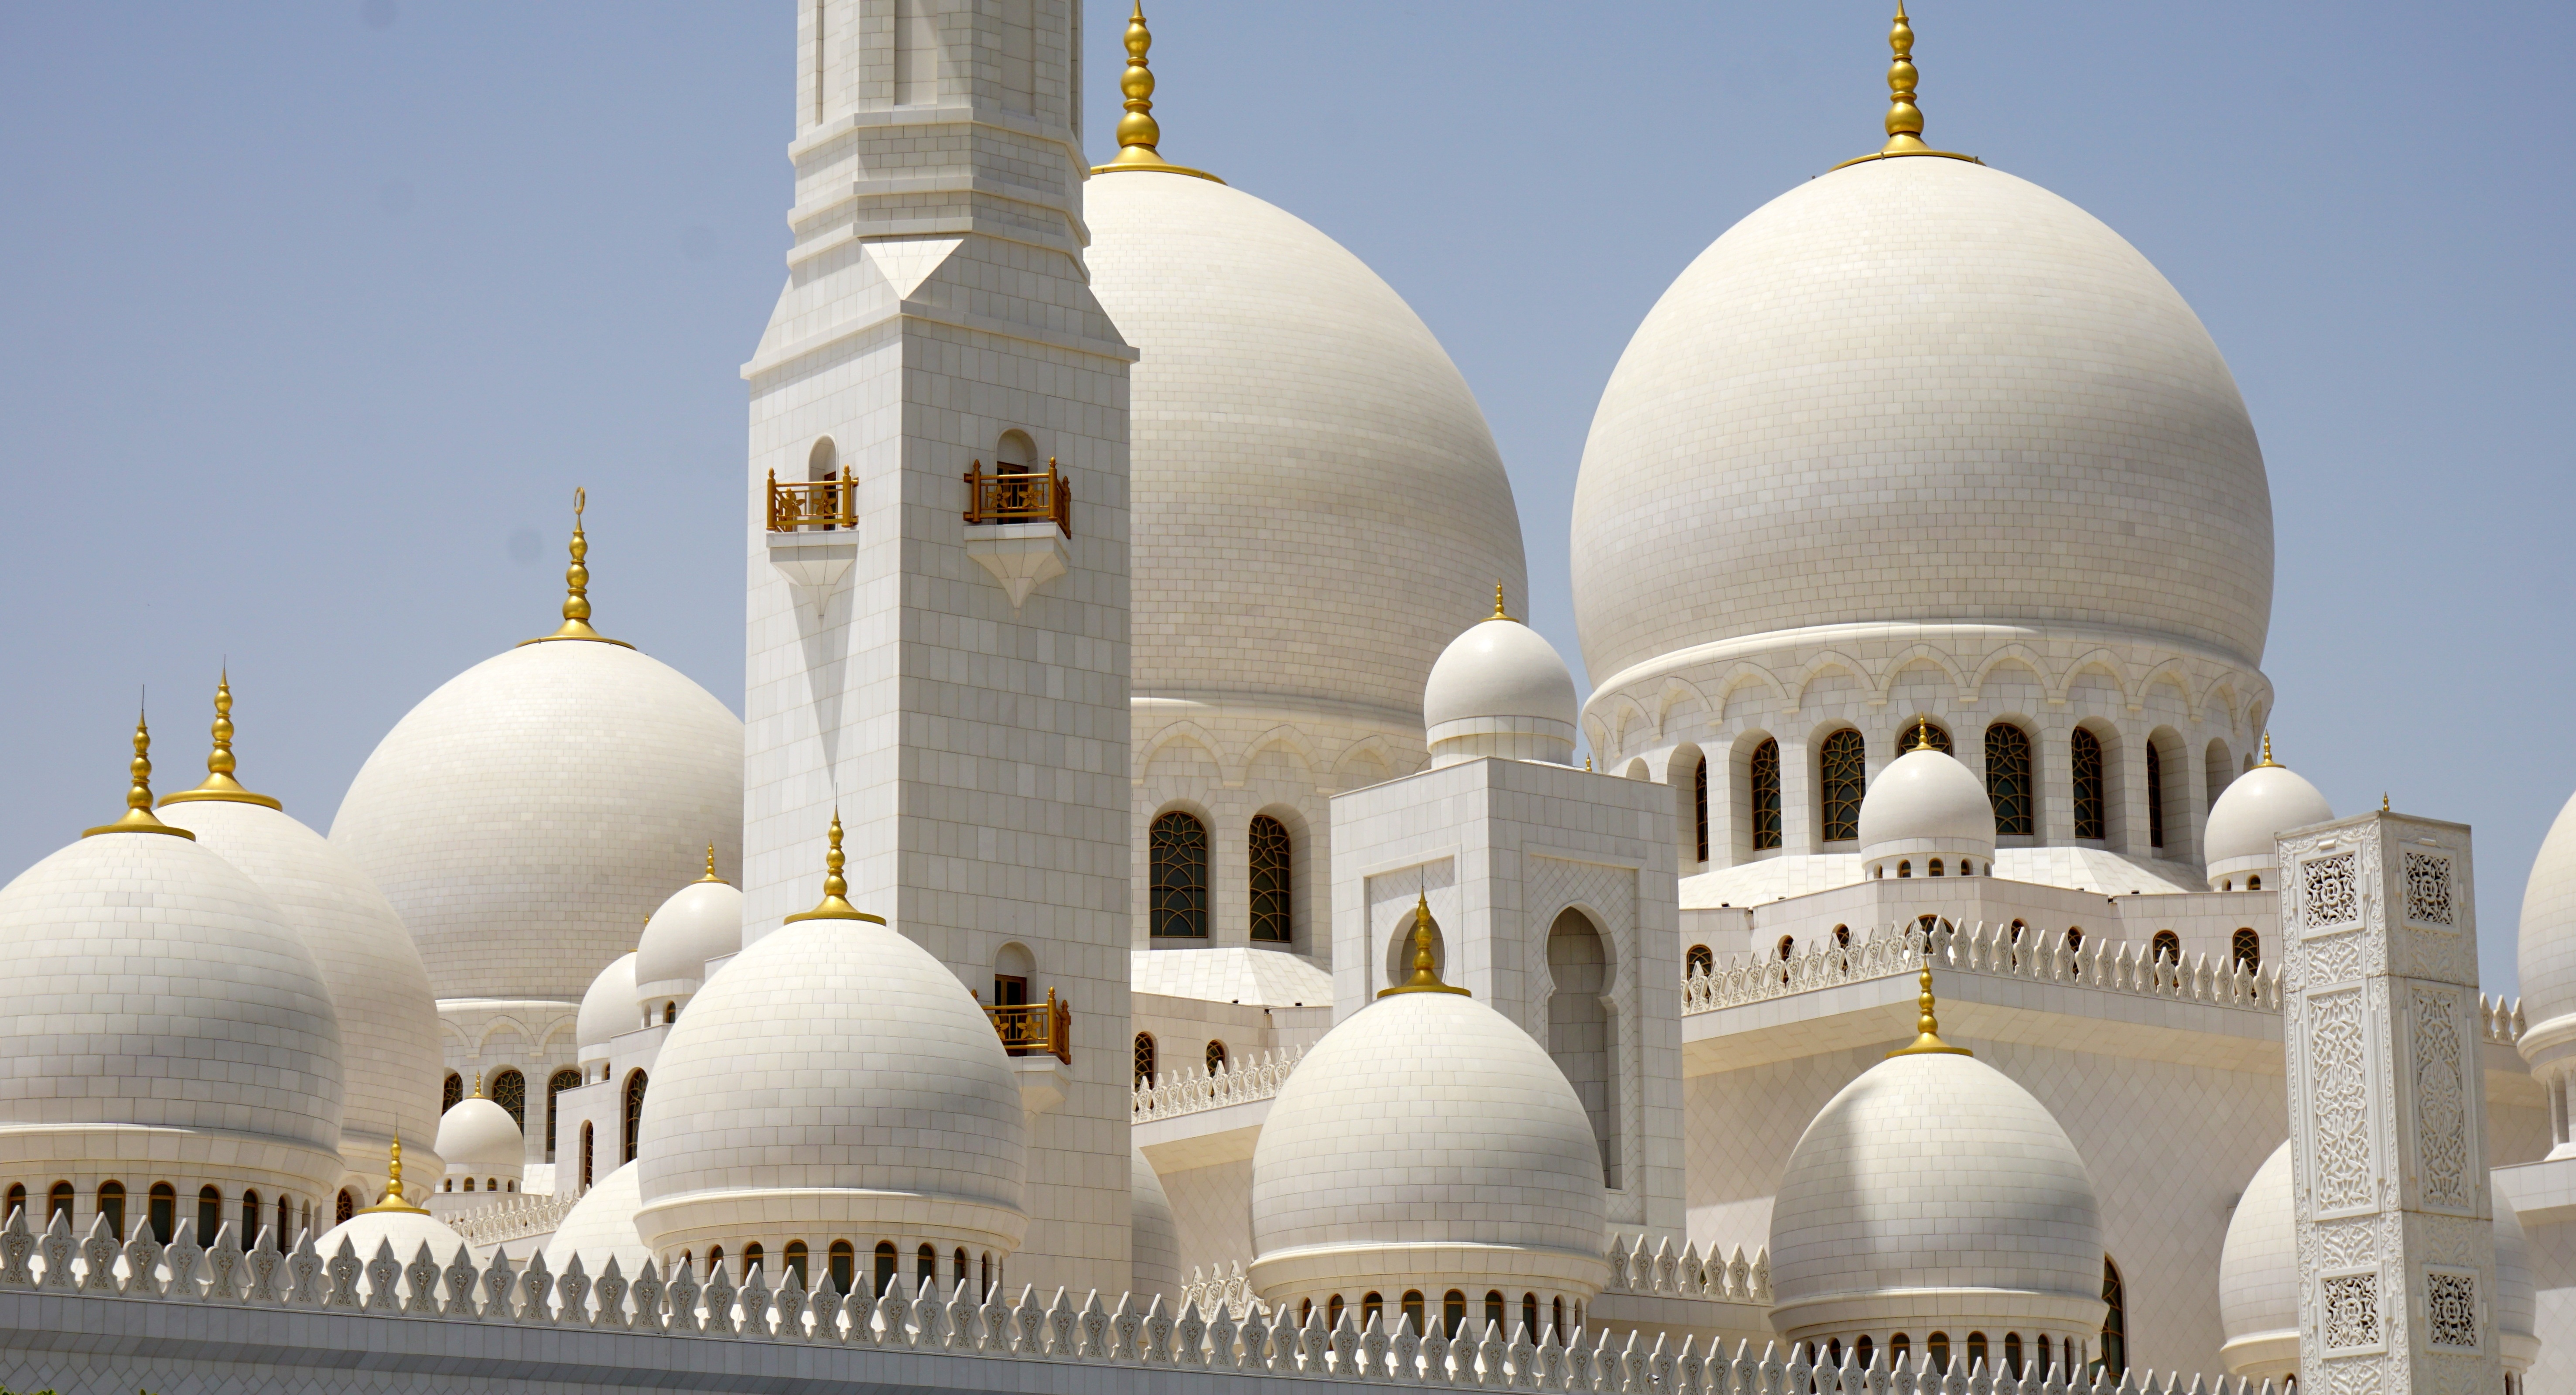
architecture, building, travel, tower, religion, landmark, place of worship, observatory, outdoors, temple, ornate, daylight, mosque, culture, worship, dome, traditional, stupa, minaret, spirituality, abu dhabi, sultanate, sheikh zayed, grand mosque, white mosque, mecca, byzantine architecture